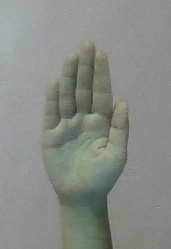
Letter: seen